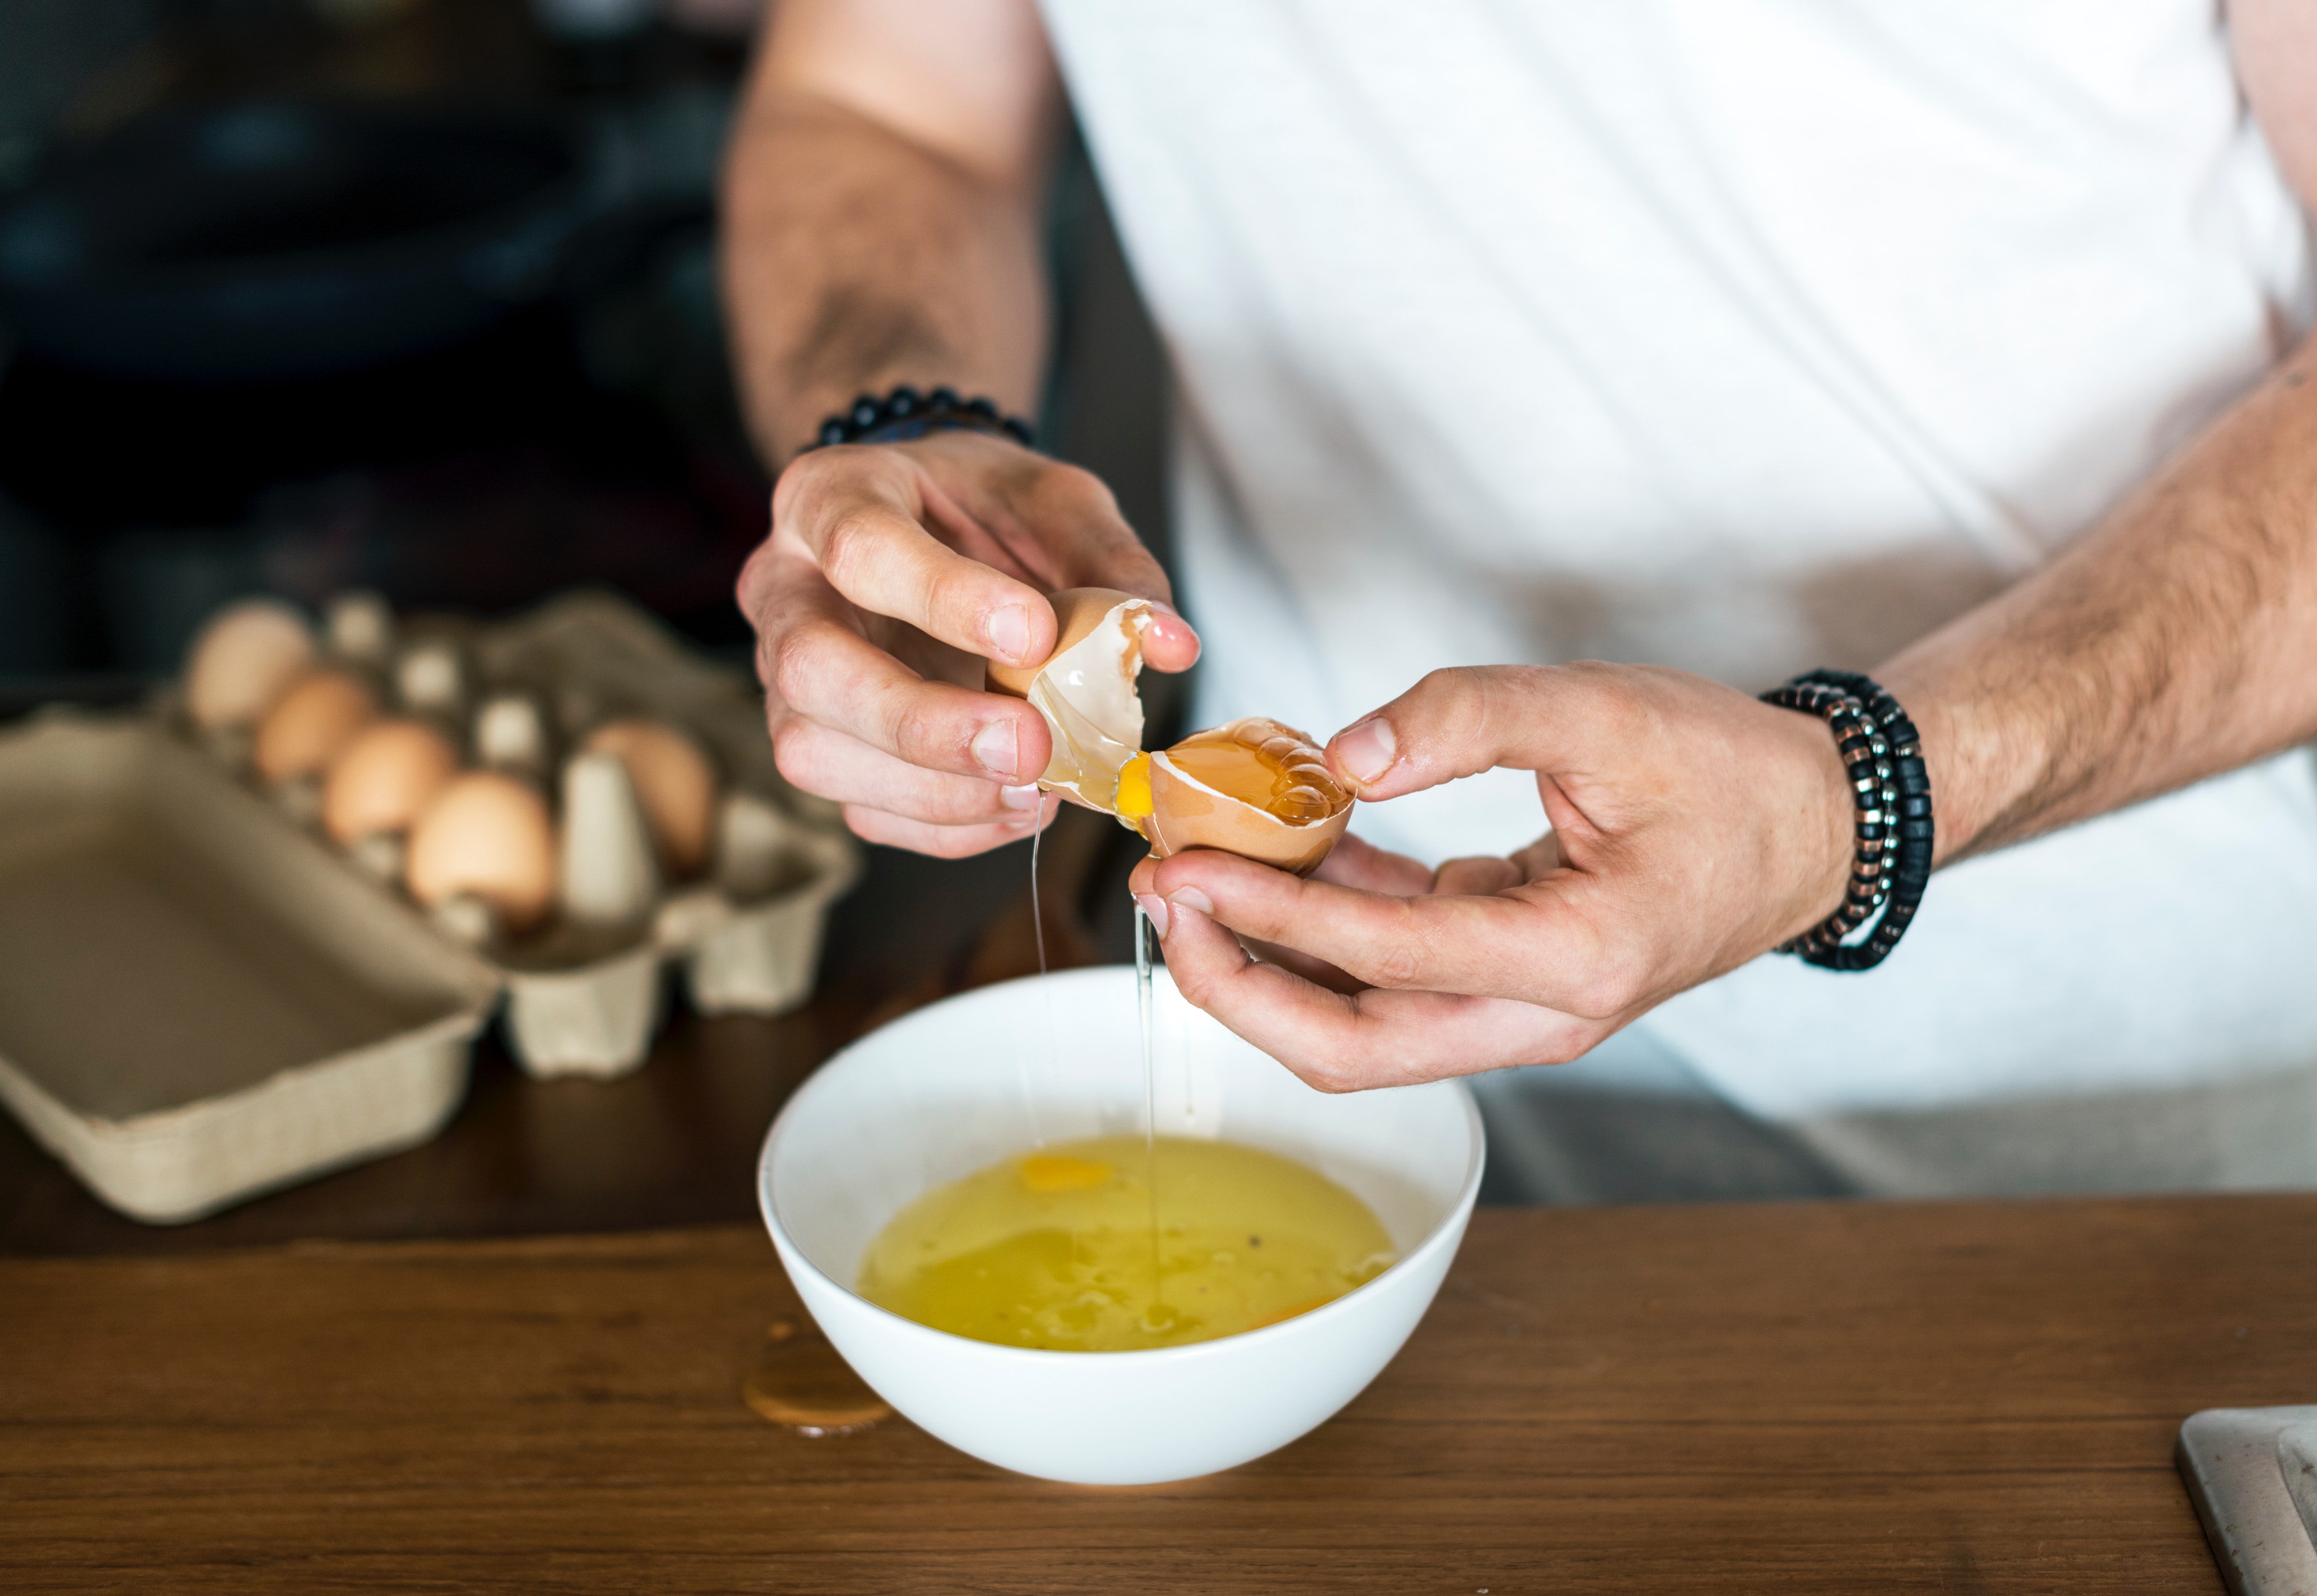
food, dish, cuisine, ingredient, comfort food, meal, breakfast, recipe, side dish, brunch